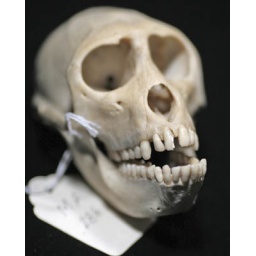
animal skull against black